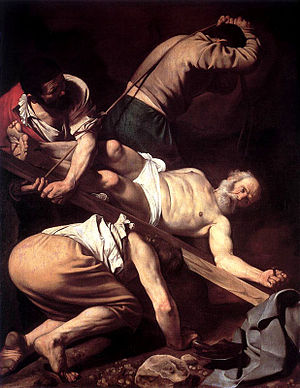
Apostlen Peter / Kirkefædre / Peter som biskop
Korsfæstelsen af Peter af Caravaggio (1571-1610)
"Apostlen Peter var en af Jesu Kristi ledende apostle. Peters oprindelige navn var Simon, men blev af Jesus givet navnet ""Kefas"", hvilket betyder klippesten – på græsk Petros, altså Peter. Peter var fisker, ligesom sin bror Andreas, der også var apostel.